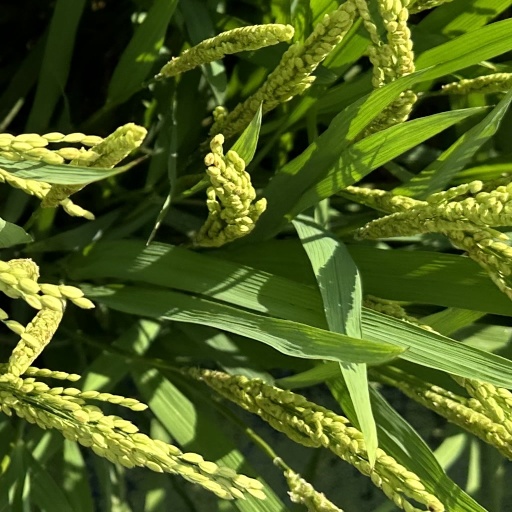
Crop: rice